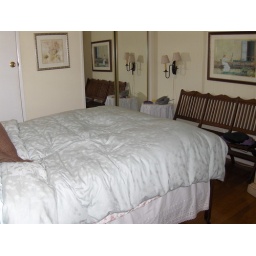
this is the bed in the cute guesthouse I stayed at in westwood, los angeles